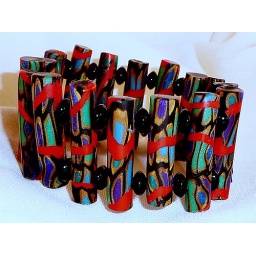
Polymer clay bracelet in side-drilled 'twigs' of 'kahana 'cane; black glass spacers